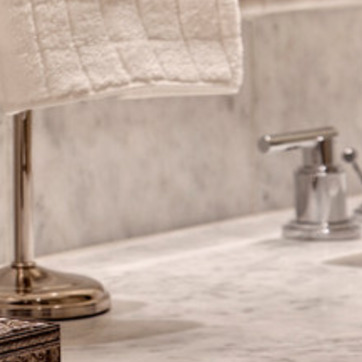
Material: tile